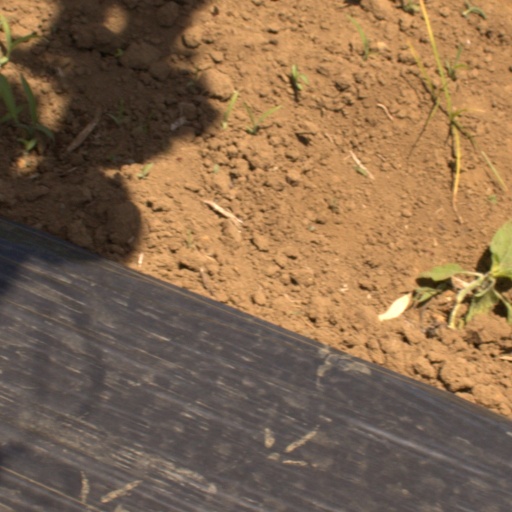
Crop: Jerusalem artichoke